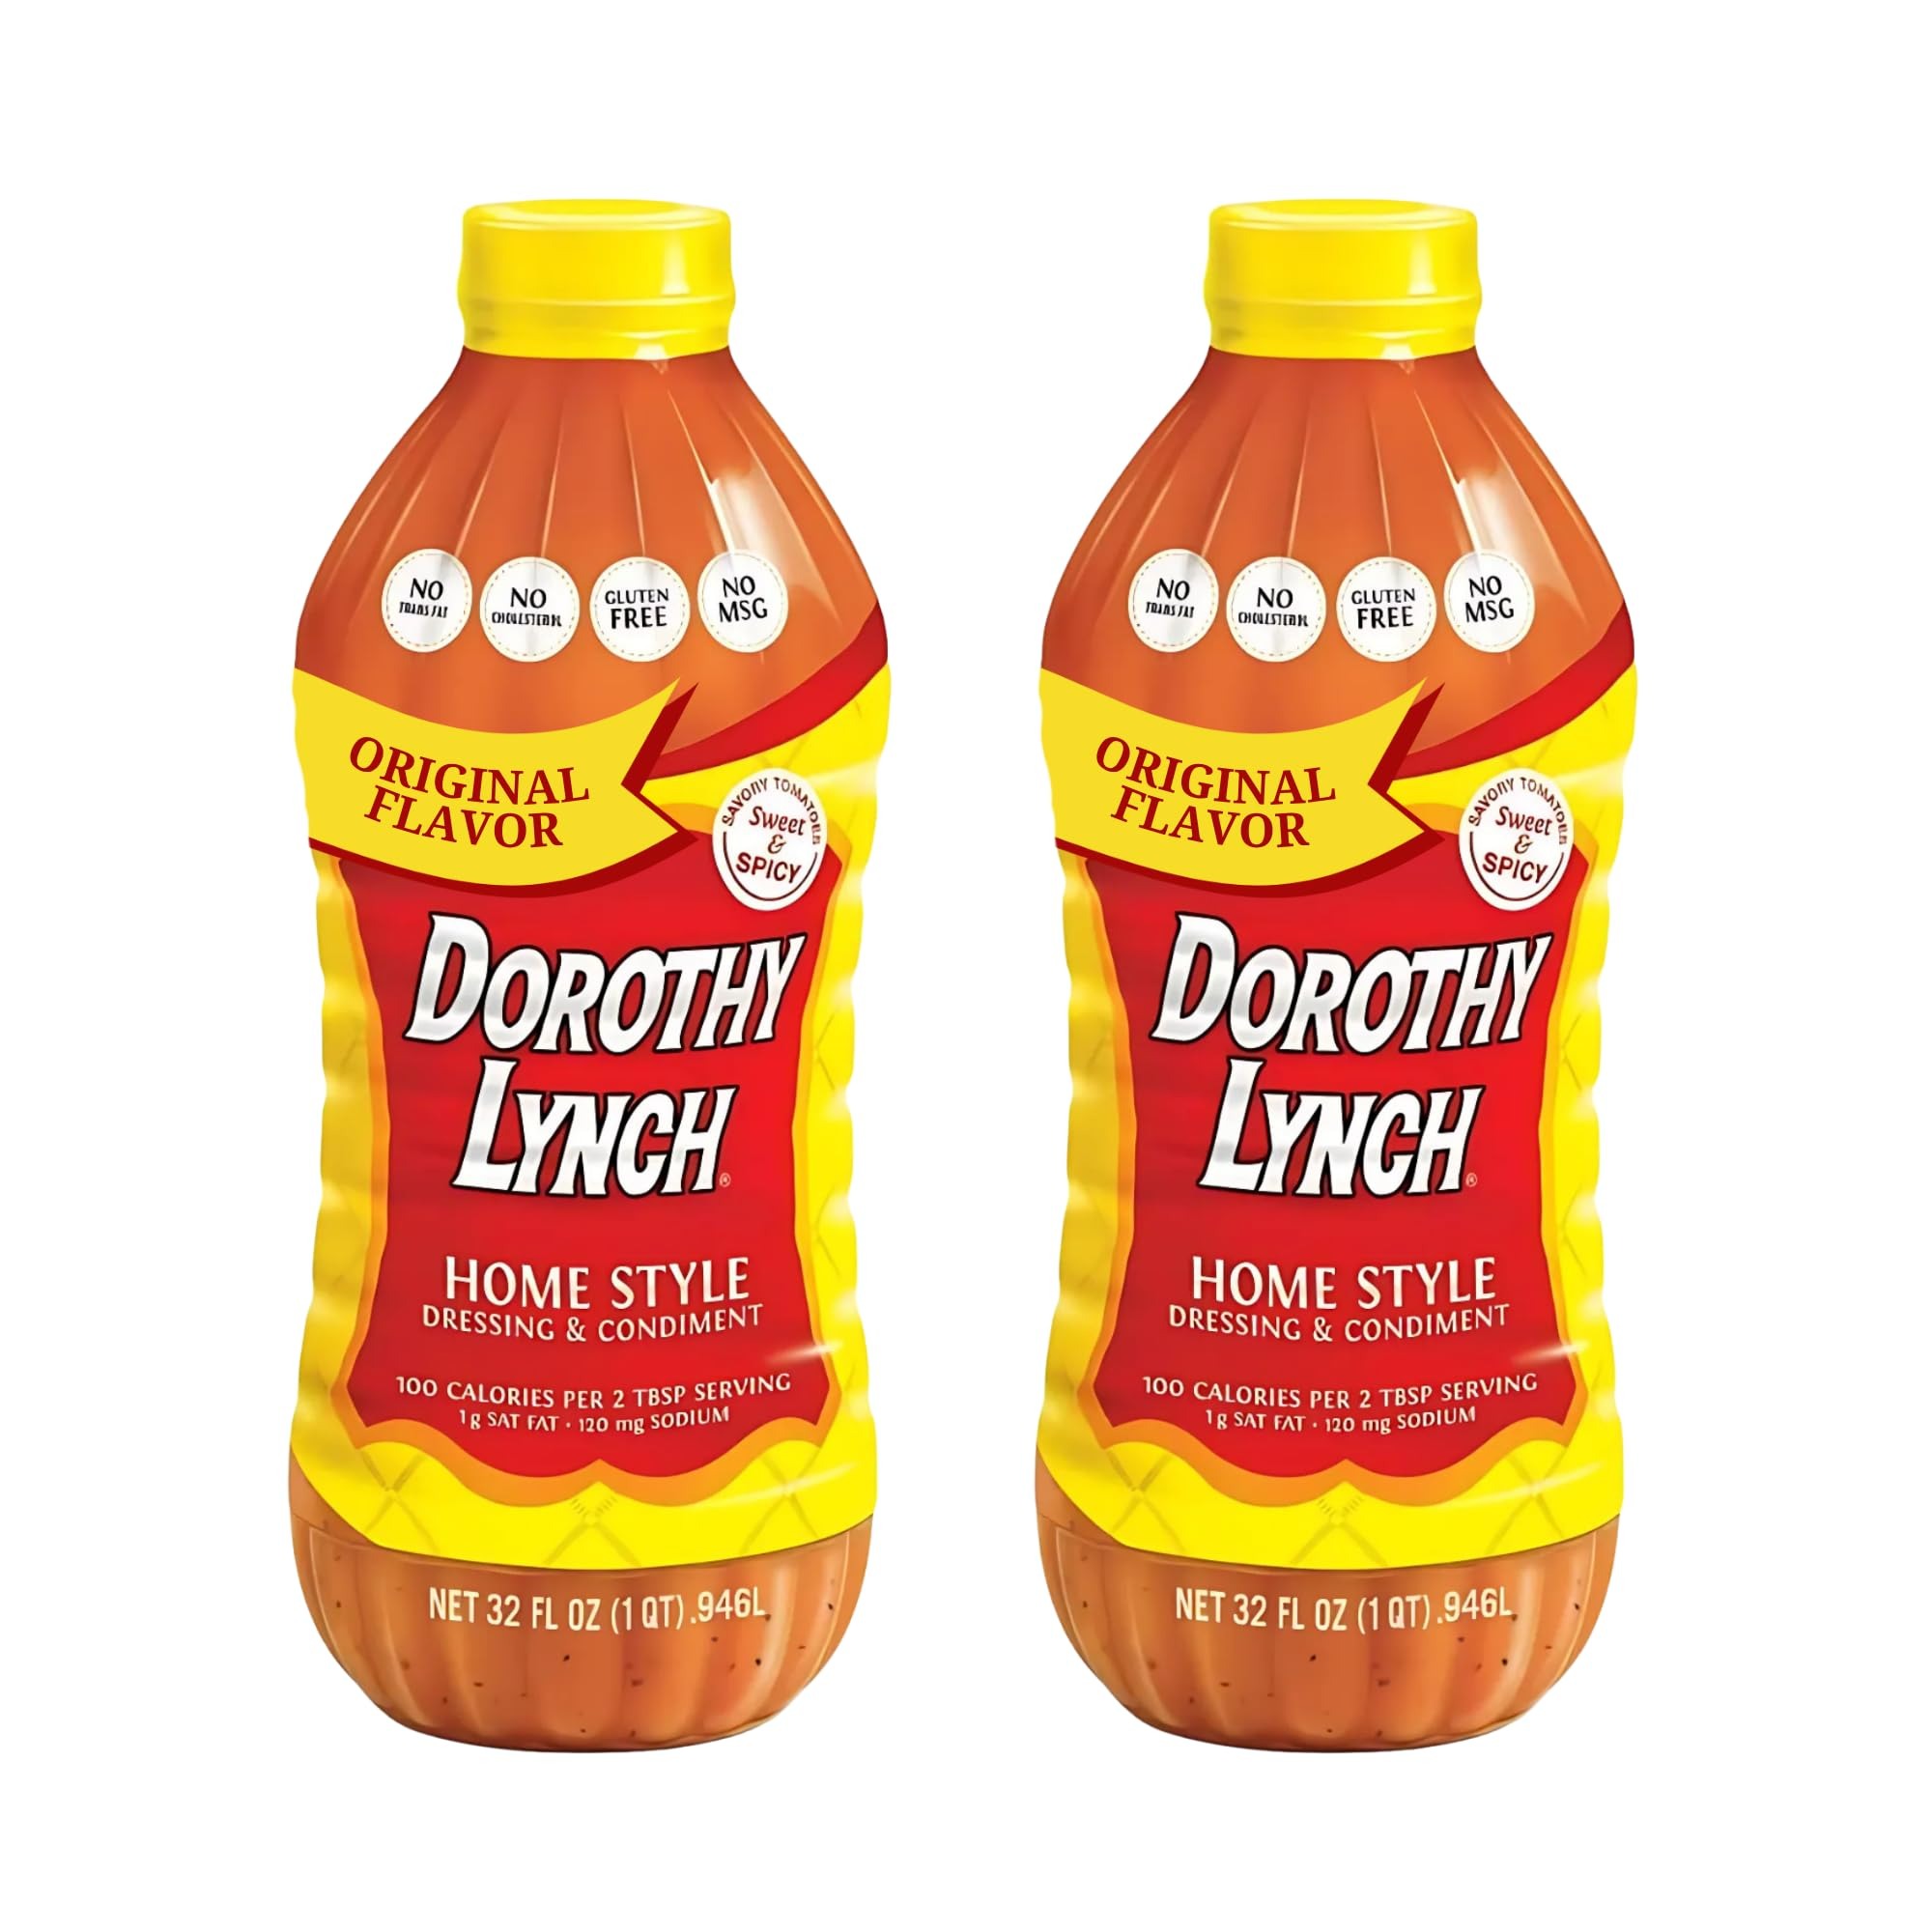
Item Name: Dorothy Lynch Salad Dressing | Sweet & Spicy | Thick & Creamy | Salads, Dips, Sauces, & Marinades | French Style Condiment | Tangy | Gluten Free | No Trans Fat | USA Made (Home Style, 32 oz (2 Pack))
Bullet Point 1: ONE OF A KIND – Dorothy Lynch Home Style Dressing & Condiment has a unique blend of sweet and spicy flavor with a thick and creamy texture that is perfect for salads, dips, marinades, and more! This “French style” dressing has a homemade flavor that keeps people coming back for more. It is sure to be a hit at your next tailgate, picnic, family gathering, & any dinner in between.
Bullet Point 2: PACK OF 2 32 OZ BOTTLES – The one-of-a-kind dressing comes in a pack of 2 BPA free, hourglass, wide mouth 32 oz plastic bottles that is easy to grip and pour. Dorothy Lynch Home Style Dressing comes in a variety of sizes and bulk options so you can always find the right option for you.
Bullet Point 3: ENDLESS FLAVORBILITIES – Dorothy Lynch has become a staple in most midwestern homes and not just for salads, but for family favorite recipes. Use it as a dip for veggies or pizza, sauce for a pasta salad or a slaw, marinade for shrimp, chicken or any protein, or add it to any recipe to add a sweet tangy kick. There are endless flavorbilities when using Dorothy Lynch!
Bullet Point 4: GLUTEN FREE – Our unique dressing and condiment is gluten free, contains no trans-fat, and contains no MSG. The sweet and spicy taste is one that the whole family will love & those with gluten intolerances can enjoy too. Each bottle is dated with a 9-month shelf life, and it is one of the freshest bottle dressings you can buy.
Bullet Point 5: MADE IN THE USA – In the late 1940s while her and her husband ran the restaurant at the local Legion Club in St. Paul, Nebraska, Dorothy Lynch created this famous recipe known all around the Midwest. It is now made and bottled in the small town of Duncan, NE. Dorothy Lynch is made with carefully selected and procured ingredients with minimal additives and preservatives to provide you with the best product possible.
Product Description: The original, one-of-a-kind dressing that millions have come to love—now gluten free. No Trans Fat. Sweet and spicy, thick and creamy, the whole family will love the taste of Dorothy Lynch. Kids love it…dad loves it…and you’ll love how many different ways it can come to the table. Dorothy is made with a 9-month shelf life no product is shipped with a less than 6-month shelf life. That is the recommendation from Dorothy Lynch’s microbiologist to keep the product fresh and provide the best tasting product possible.
Value: 64.0
Unit: Fl Oz

Price: 9.98